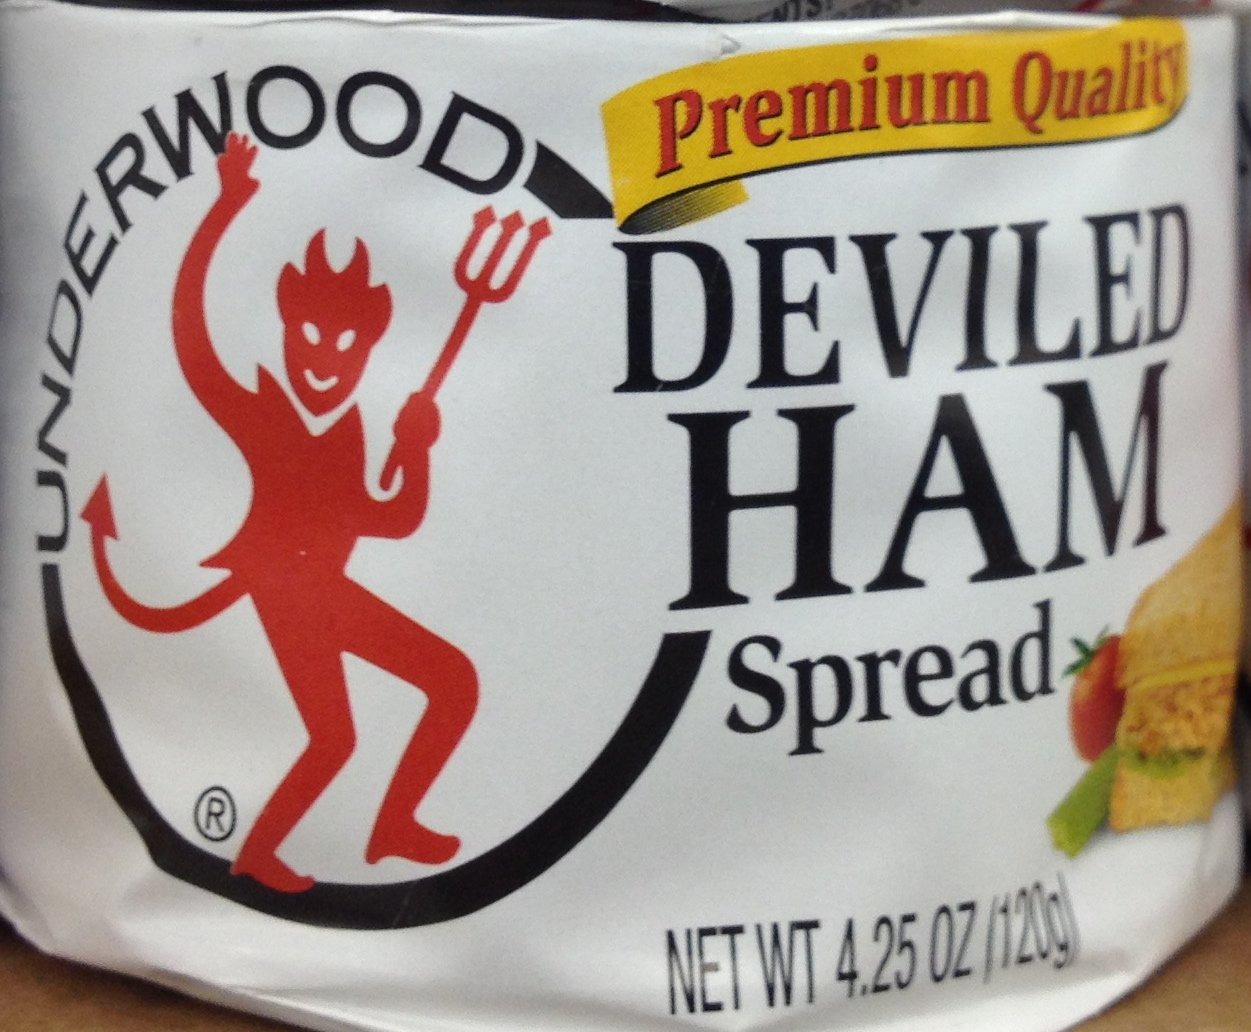
Item Name: Underwood DEVILED HAM Spread 4.25oz (18 Pack)
Value: 76.5
Unit: Ounce

Price: 3.085